Brazil women's national goalball team

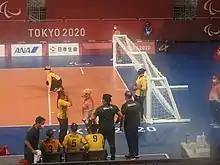
Brazil women's goalball team undergoing eyeshade checks. Makuhari Messe arena, 2020 Paralympic Games, Chiba, Tokyo, Japan (Aug 2021).

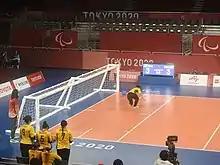
Brazil women's goalball team defending during extra-throws. Makuhari Messe arena, 2020 Paralympic Games, Chiba, Tokyo, Japan (Aug 2021).

The team competed in the 2020 Summer Paralympics, with competitionfrom Wednesday 25 August to finals on Friday 3 September 2021, in the Makuhari Messe arena, Chiba, Tokyo, Japan.